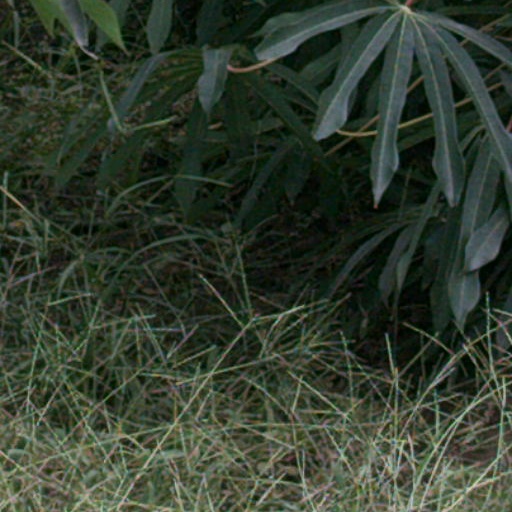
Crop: cassava